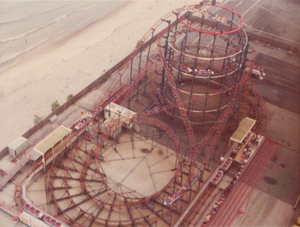
Kings Island